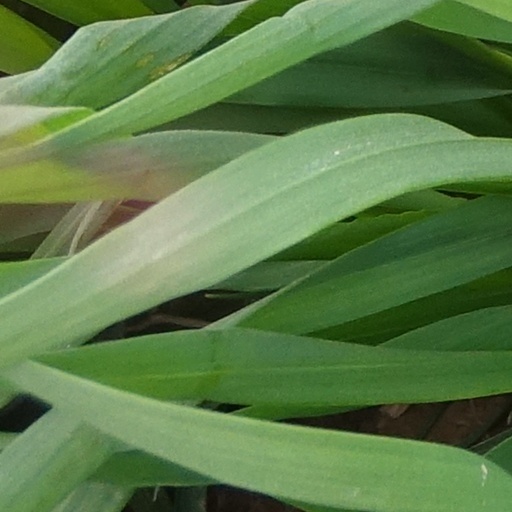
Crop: wheat